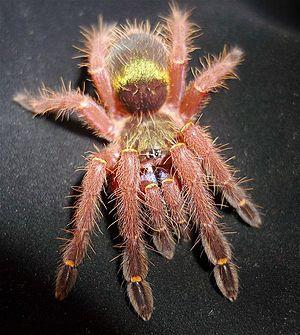
Ephebopus cyanognathus est une espèce d'araignées mygalomorphes de la famille des Theraphosidae.